Netum

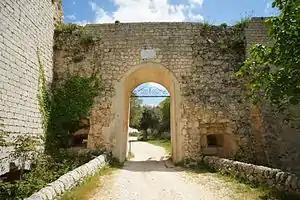
City gate

Netum or Neetum (Greek: ), was a considerable ancient town in the south of Sicily, near the sources of the little river Asinarus (modern Falconara), and about 34 km southwest of Syracuse. Its current site is at the "località" of Noto Antica (formerly Noto Vecchio), in the modern "comune" of Noto.